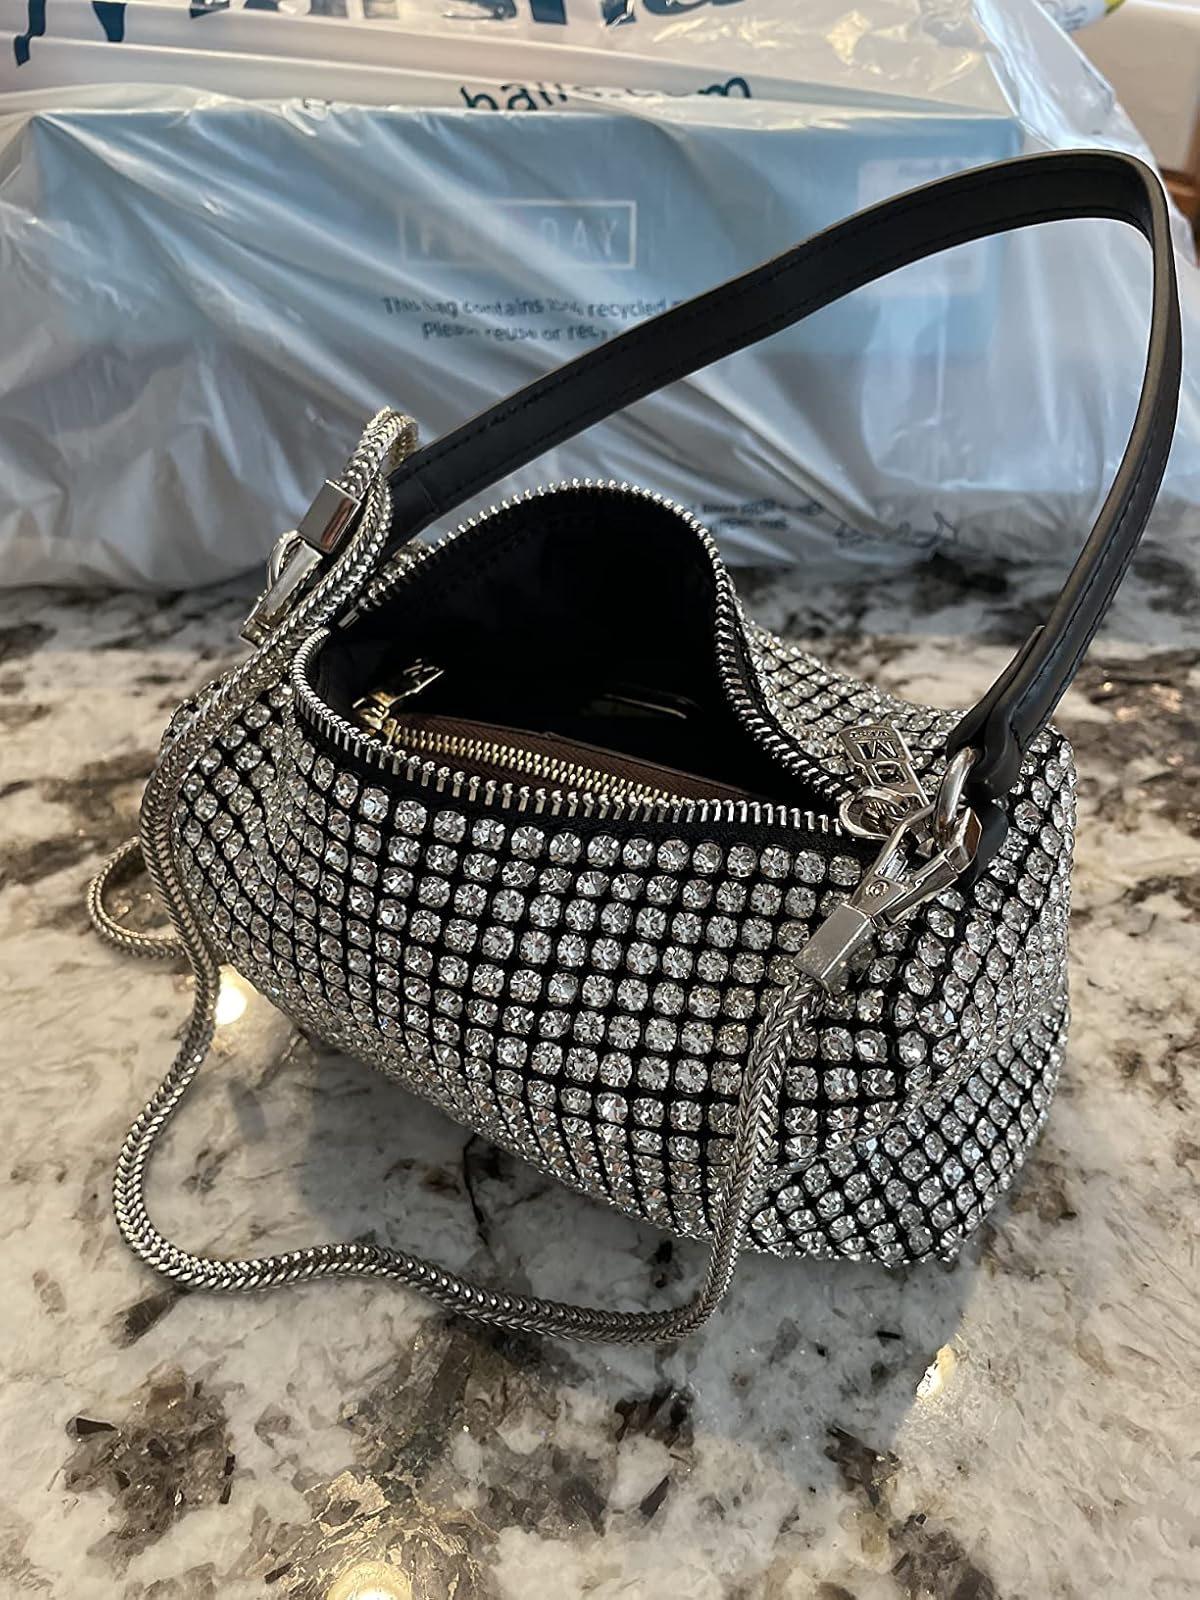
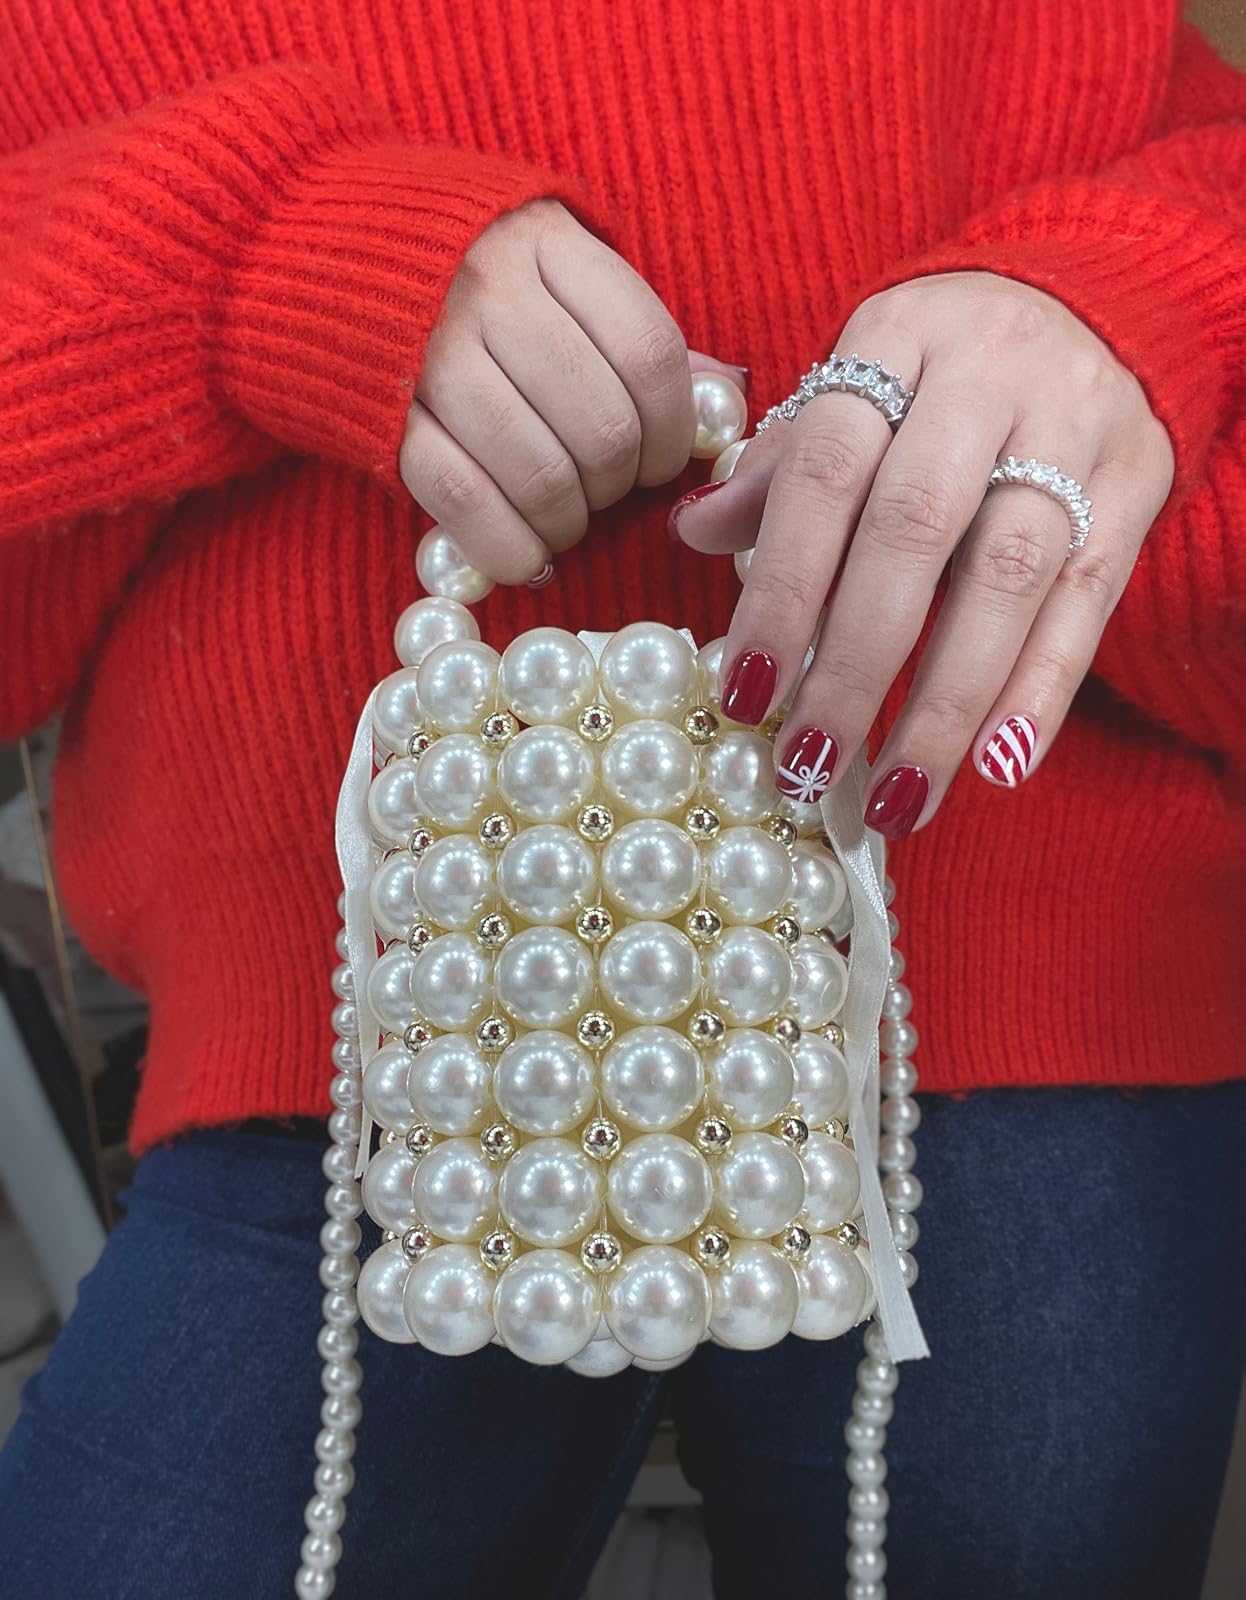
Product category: accessories_handbag
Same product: no